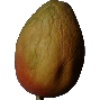
Label: Papaya 1